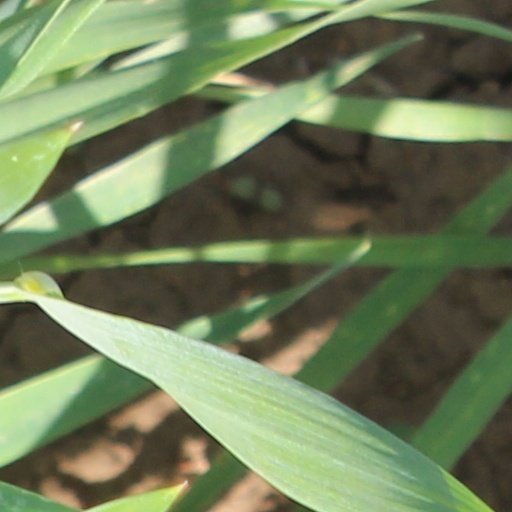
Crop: wheat